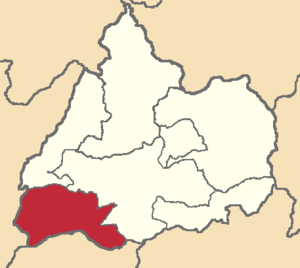
Pangua est un canton d'Équateur situé dans la province de Cotopaxi.